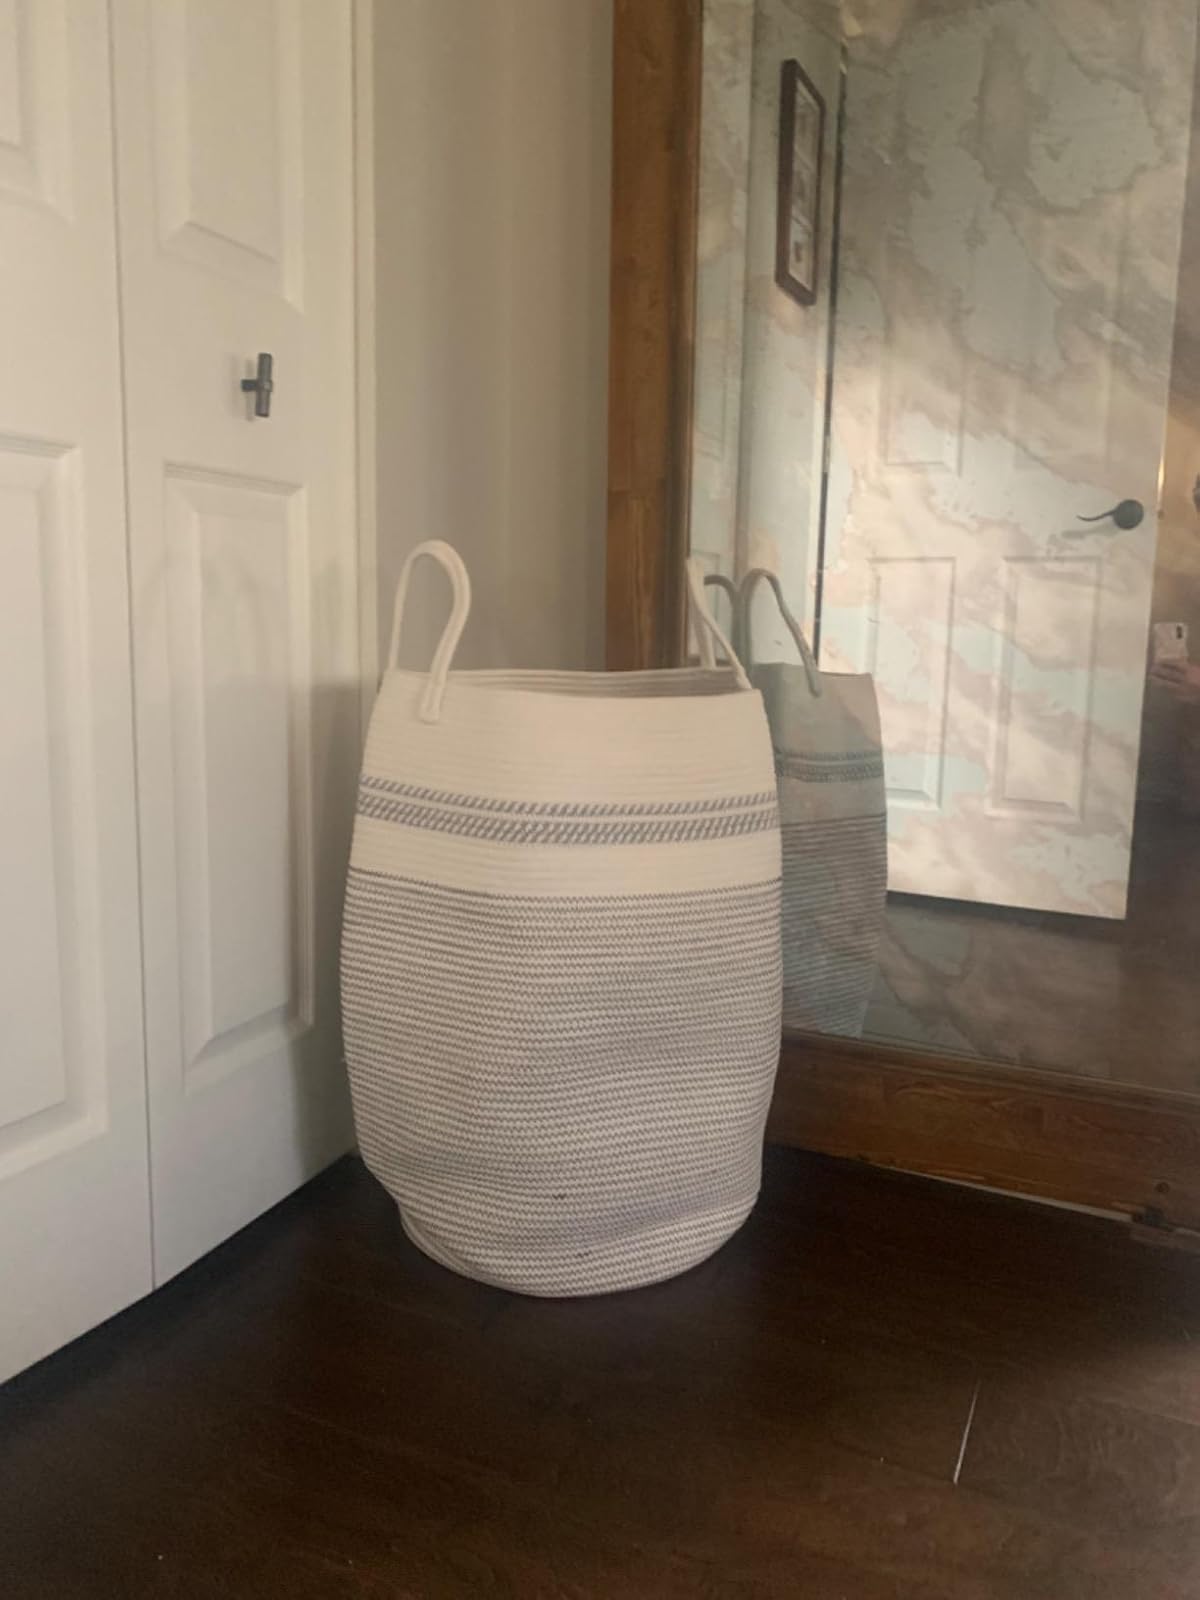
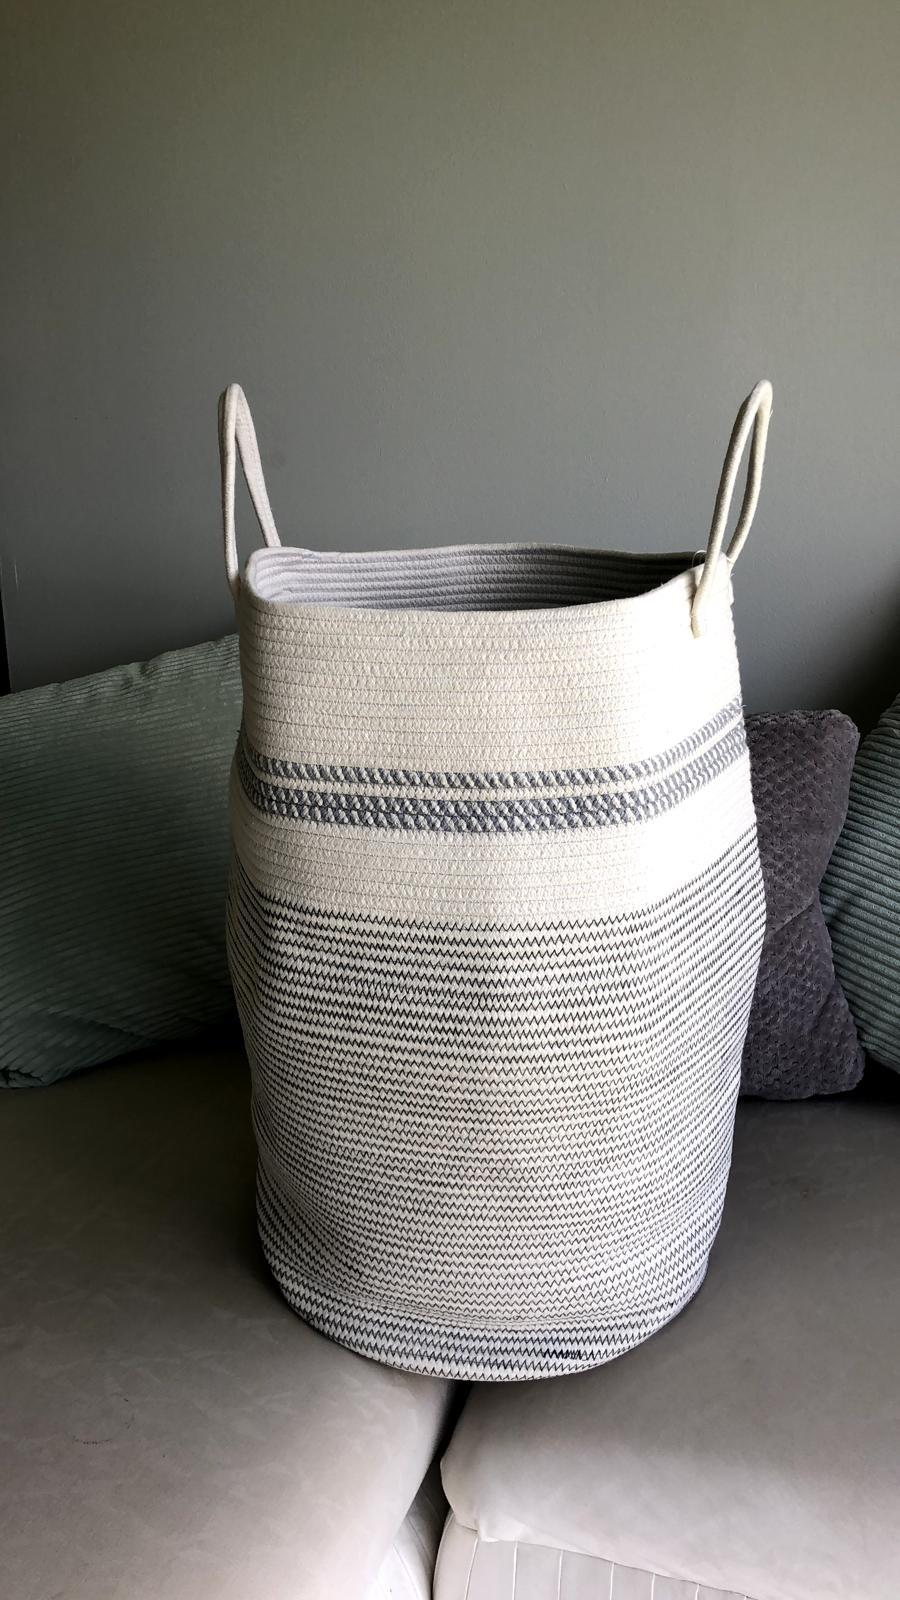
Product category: items_hamper
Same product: yes